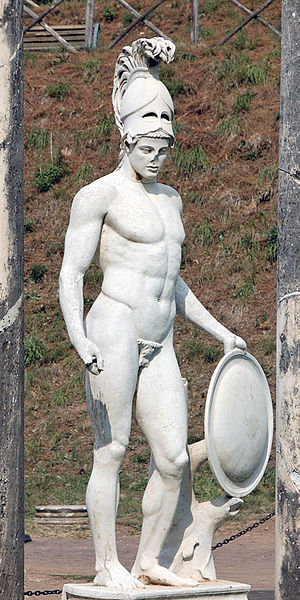
Planeter (astrologi) / Symbolik for de 7 klassiske planeter / Mars
Planeter indenfor astrologien har en anden betydning end indenfor den moderne astronomi. Før teleskopets fremkomst, mente man at nattehimlen havde to forskellige slags objekter: fiksstjerner, der var ubevægelige på stjernehimlen, og vandrestjerner, der flyttede sig i forhold til fiksstjernerne.